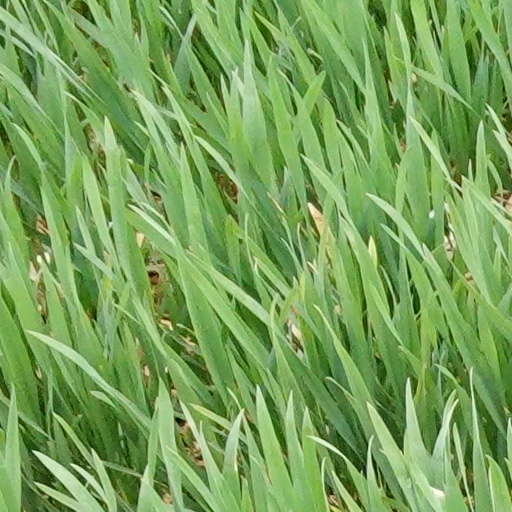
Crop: wheat